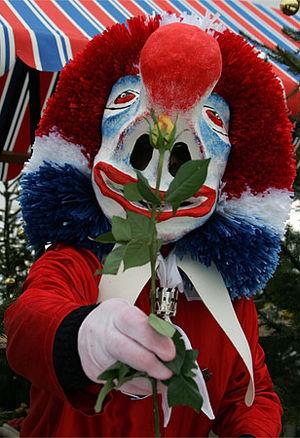
L'appellation Wackes est utilisée de façon péjorative ou moqueuse par les Allemands et les Suisses allemands frontaliers au sujet de leurs voisins français dialectophones, c’est-à-dire les Alsaciens et les Mosellans germanophones, l’appellation Welsche étant communément réservée aux autres français dont les dialectes et langues régionales sont d'origines gallo-romanes.